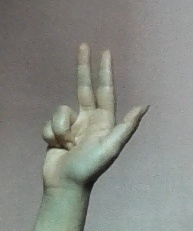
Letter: al